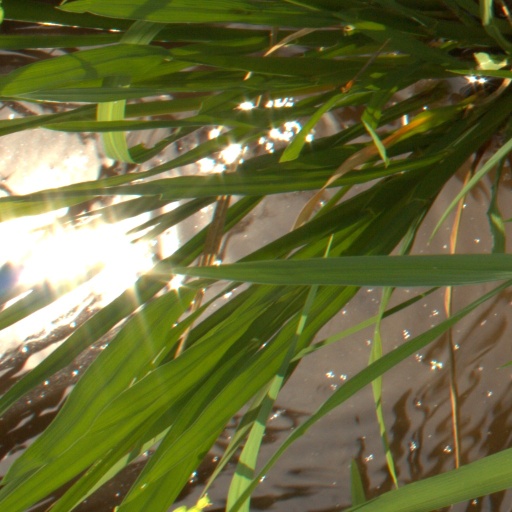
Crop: rice